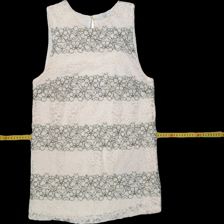
View: front
Type: Tank top
Category: Ladies
Brand: STOCKHLM
Colors: Multicolor
Material: 100% viscose
Pattern: Lace
Cut: Regular, C-collar
Size: XS
Season: All
Trend: No trend
Stains: No
Price range: <50
Recommended usage: Reuse